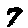
Label: 7